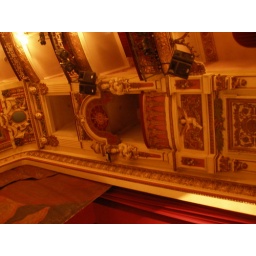
The original royal box with the usual worst view in the house